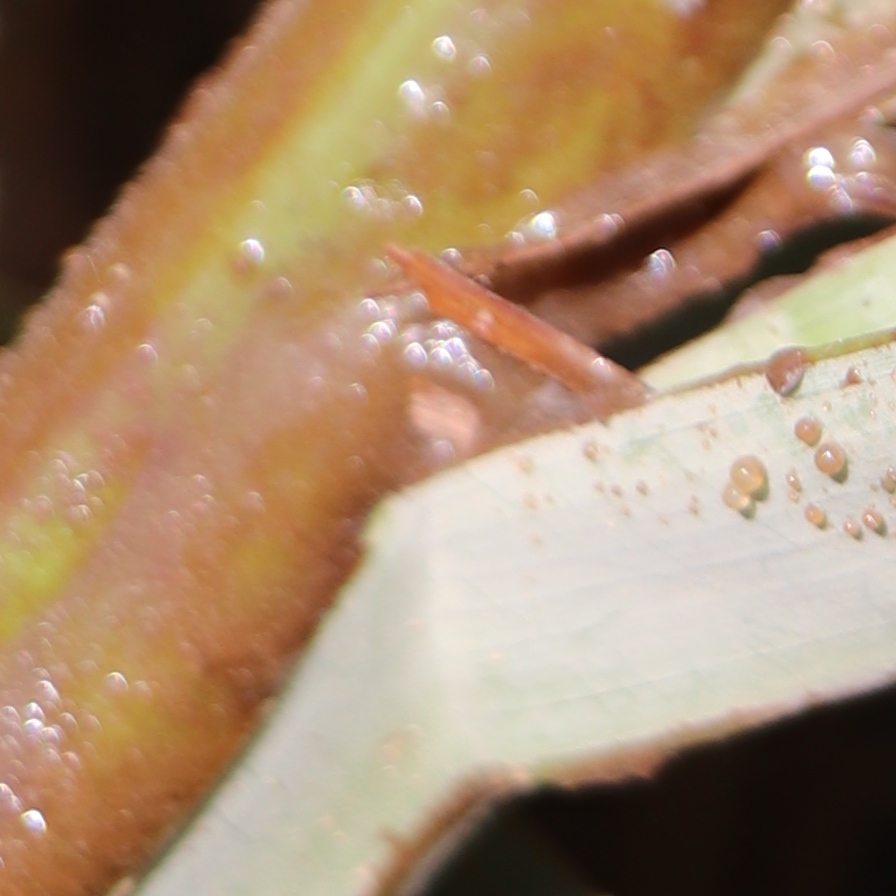
Label: Honey